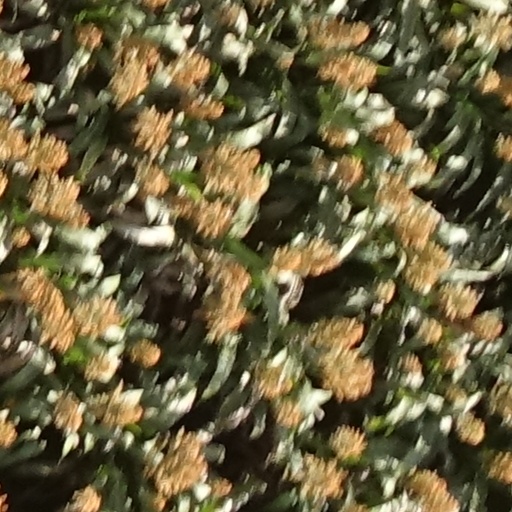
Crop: sorghum